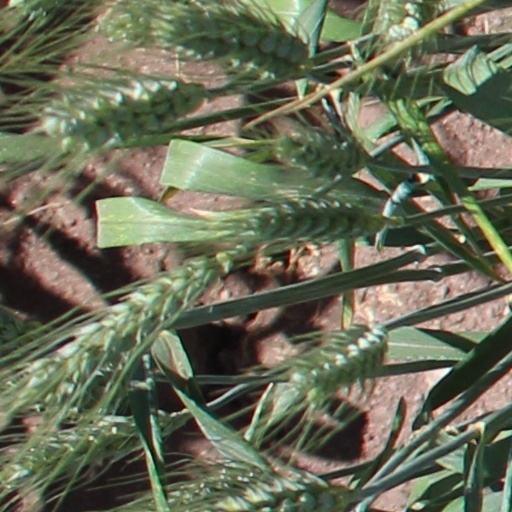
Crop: wheat